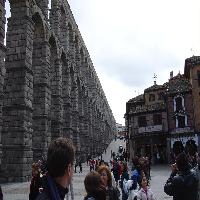
Weather: cloudy or overcast